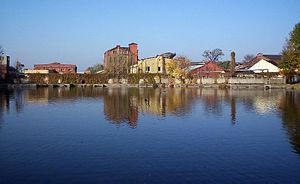
Philippe Henri de Girard est un ingénieur-mécanicien français, inventeur de la machine à filer le lin.